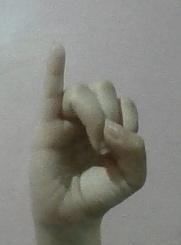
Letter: meem